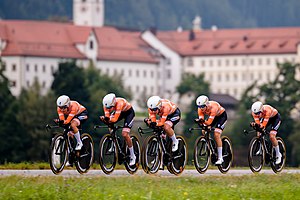
VM i landevejscykling 2018 – Holdtidskørsel (damer) / Hold og ryttere / Danske ryttere
Damernes holdtidskørsel ved VM i landevejscykling 2018 blev afholdt søndag den 23. september og var 54,5 km lang. Det var den 14. holdtidskørsel for damer ved VM og den 7. udgave for firmahold siden genetableringen af disciplinen i 2012.